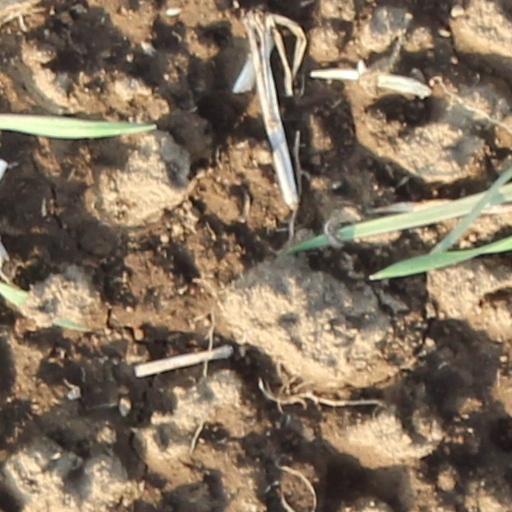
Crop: wheat